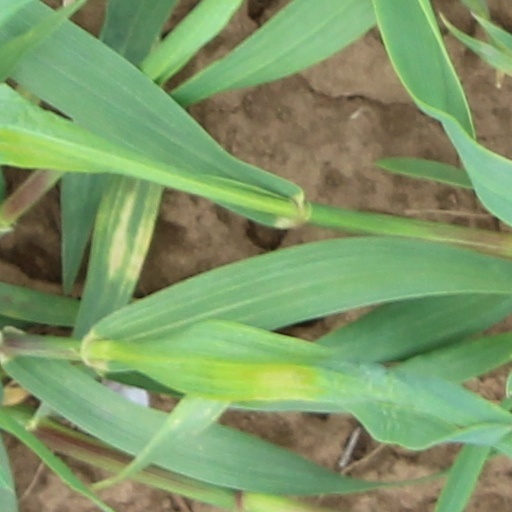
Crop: wheat